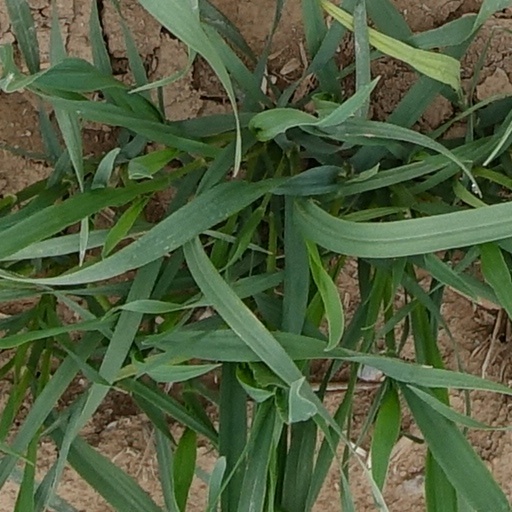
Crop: wheat